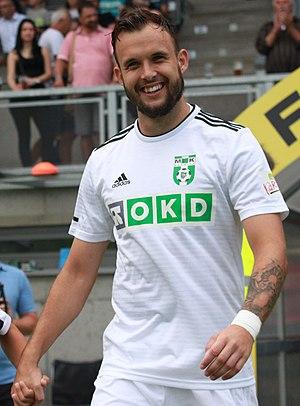
Lukáš Budínský, né le 27 mars 1992 à Prague en République tchèque, est un footballeur tchèque qui évolue au poste de milieu offensif au FK Mladá Boleslav.